Wa State

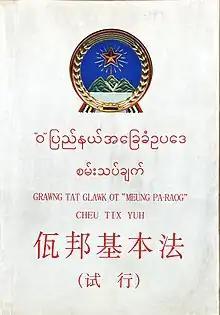
Wa State Basic Law

Wa State is divided into northern and southern regions which are separated from one another, with the southern region bordering Thailand and consisting of 200,000 people. The total area of the region controlled by Wa State is approximately 27,000 kilometers. The political leaders of Wa State are mostly ethnic Wa people.